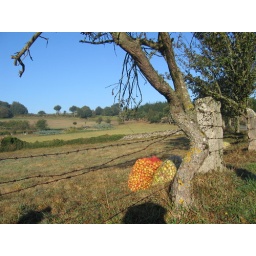
A bag of apples in a field along the road.